Ultra Music Festival

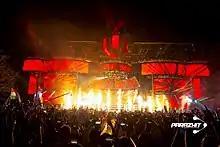
Ultra 2015 mainstage

For 2014, the festival returned to a single weekend, which took place March 28–30. Phase one of the festival lineup was unveiled in December 2013, confirming headline appearances by major acts including Armin van Buuren, Afrojack, Carl Cox, David Guetta, Hardwell, Fedde Le Grand, Krewella, Martin Garrix, New World Punx, Nicky Romero, Tiësto, and Zedd. After being diagnosed with a blocked gallbladder and going back to Sweden for surgery, deadmau5 replaced Avicii as the final act on the main stage for Saturday.